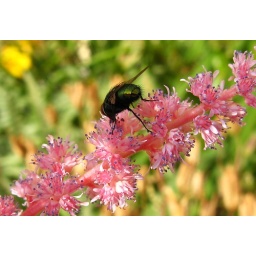
green fly on pink astilbe in a neighborhood garden